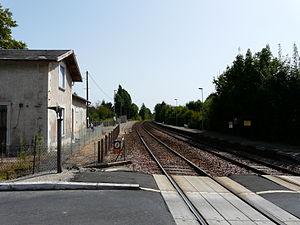
Les voies en gare de La Cave (direction Périgueux), Marsac-sur-l'Isle, Dordogne, France.
La gare de La Cave était une gare ferroviaire française de la ligne de Coutras à Tulle, située à proximité immédiate de l'usine FroMarsac, au lieu-dit La Cave sur le territoire de la commune de Marsac-sur-l'Isle, dans le département de la Dordogne en région Nouvelle-Aquitaine.